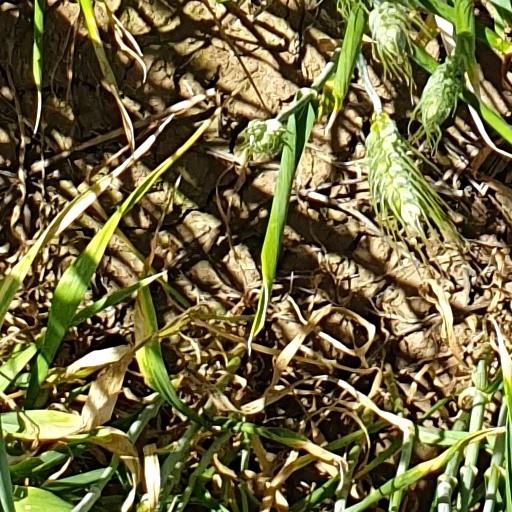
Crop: wheat